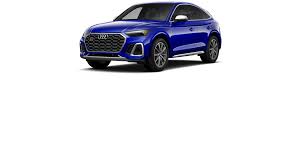
Label: noambulance